The State Bed

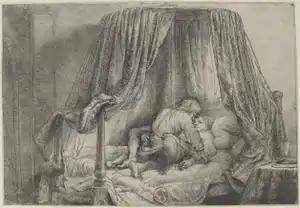

The State Bed (Dutch - "Het Ledikant") is a 1646 print by Rembrandt in etching and drypoint. It is also known as Le Lit à la française ("The French-style Bed"), a title first given to it in Edme-François Gersaint's 1751 "Catalogue raisonné de toutes les pièces qui forment l’œuvre de Rembrandt".